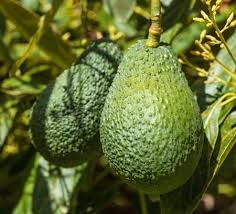
Label: Avocado